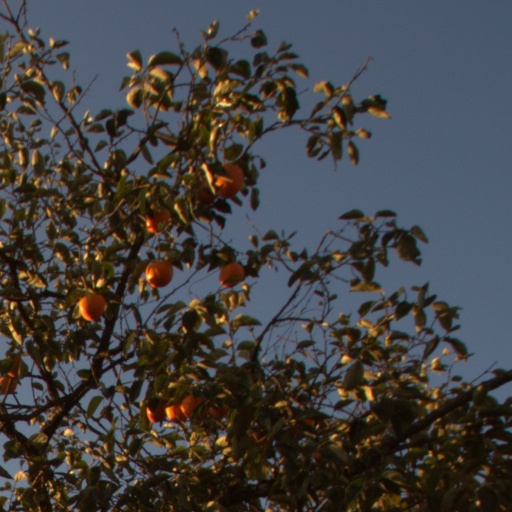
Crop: grape